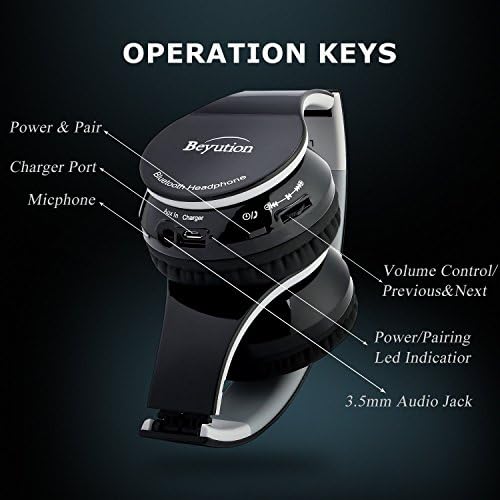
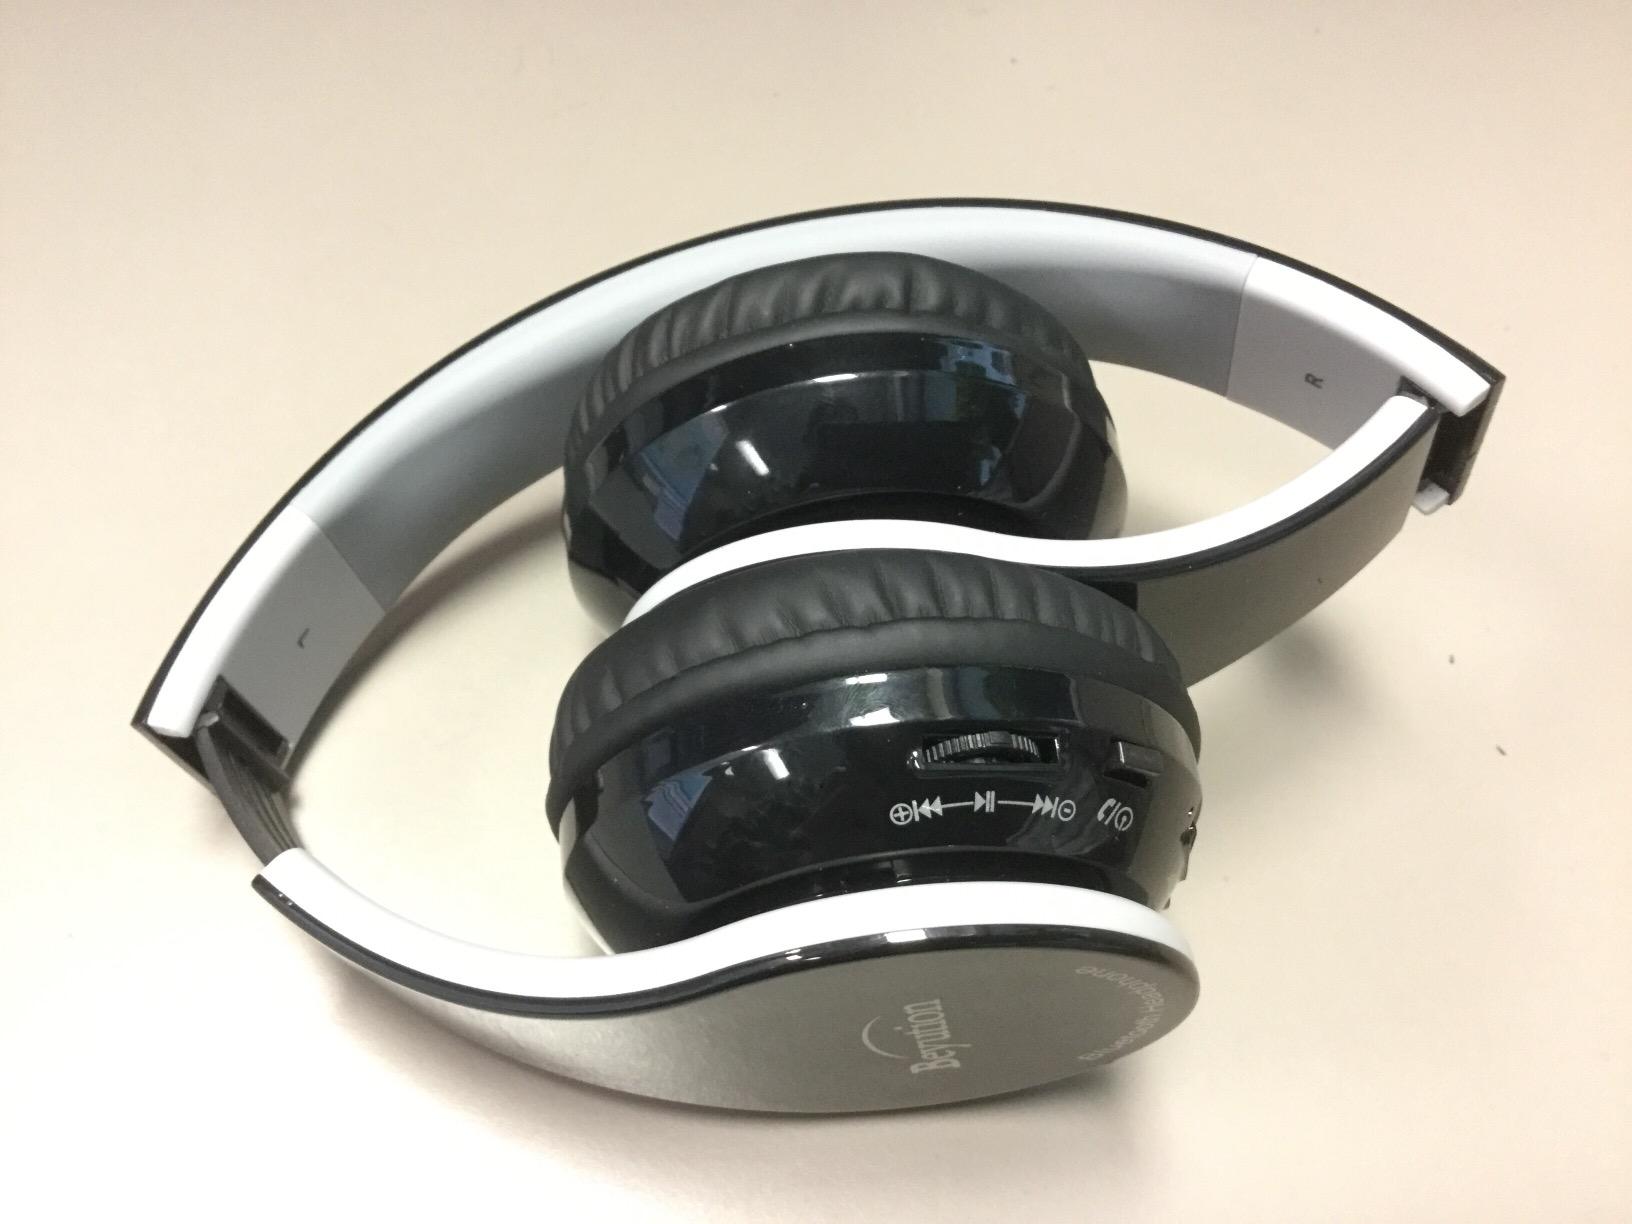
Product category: headphones
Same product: yes